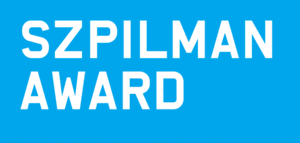
Szpilman Award
Logoet for Szpilman Award.
Szpilman Award er en kunstpris, som uddeles en gang om året. Den gives til kunstværker, som kun eksisterer for et øjeblik eller i en kort periode. Prisens formål er at fremme såkaldt efemer kunst. Den blev uddelt for første gang i 2003 og er stadig den eneste kunstpris af sin art. Prisen kan søges af alle.